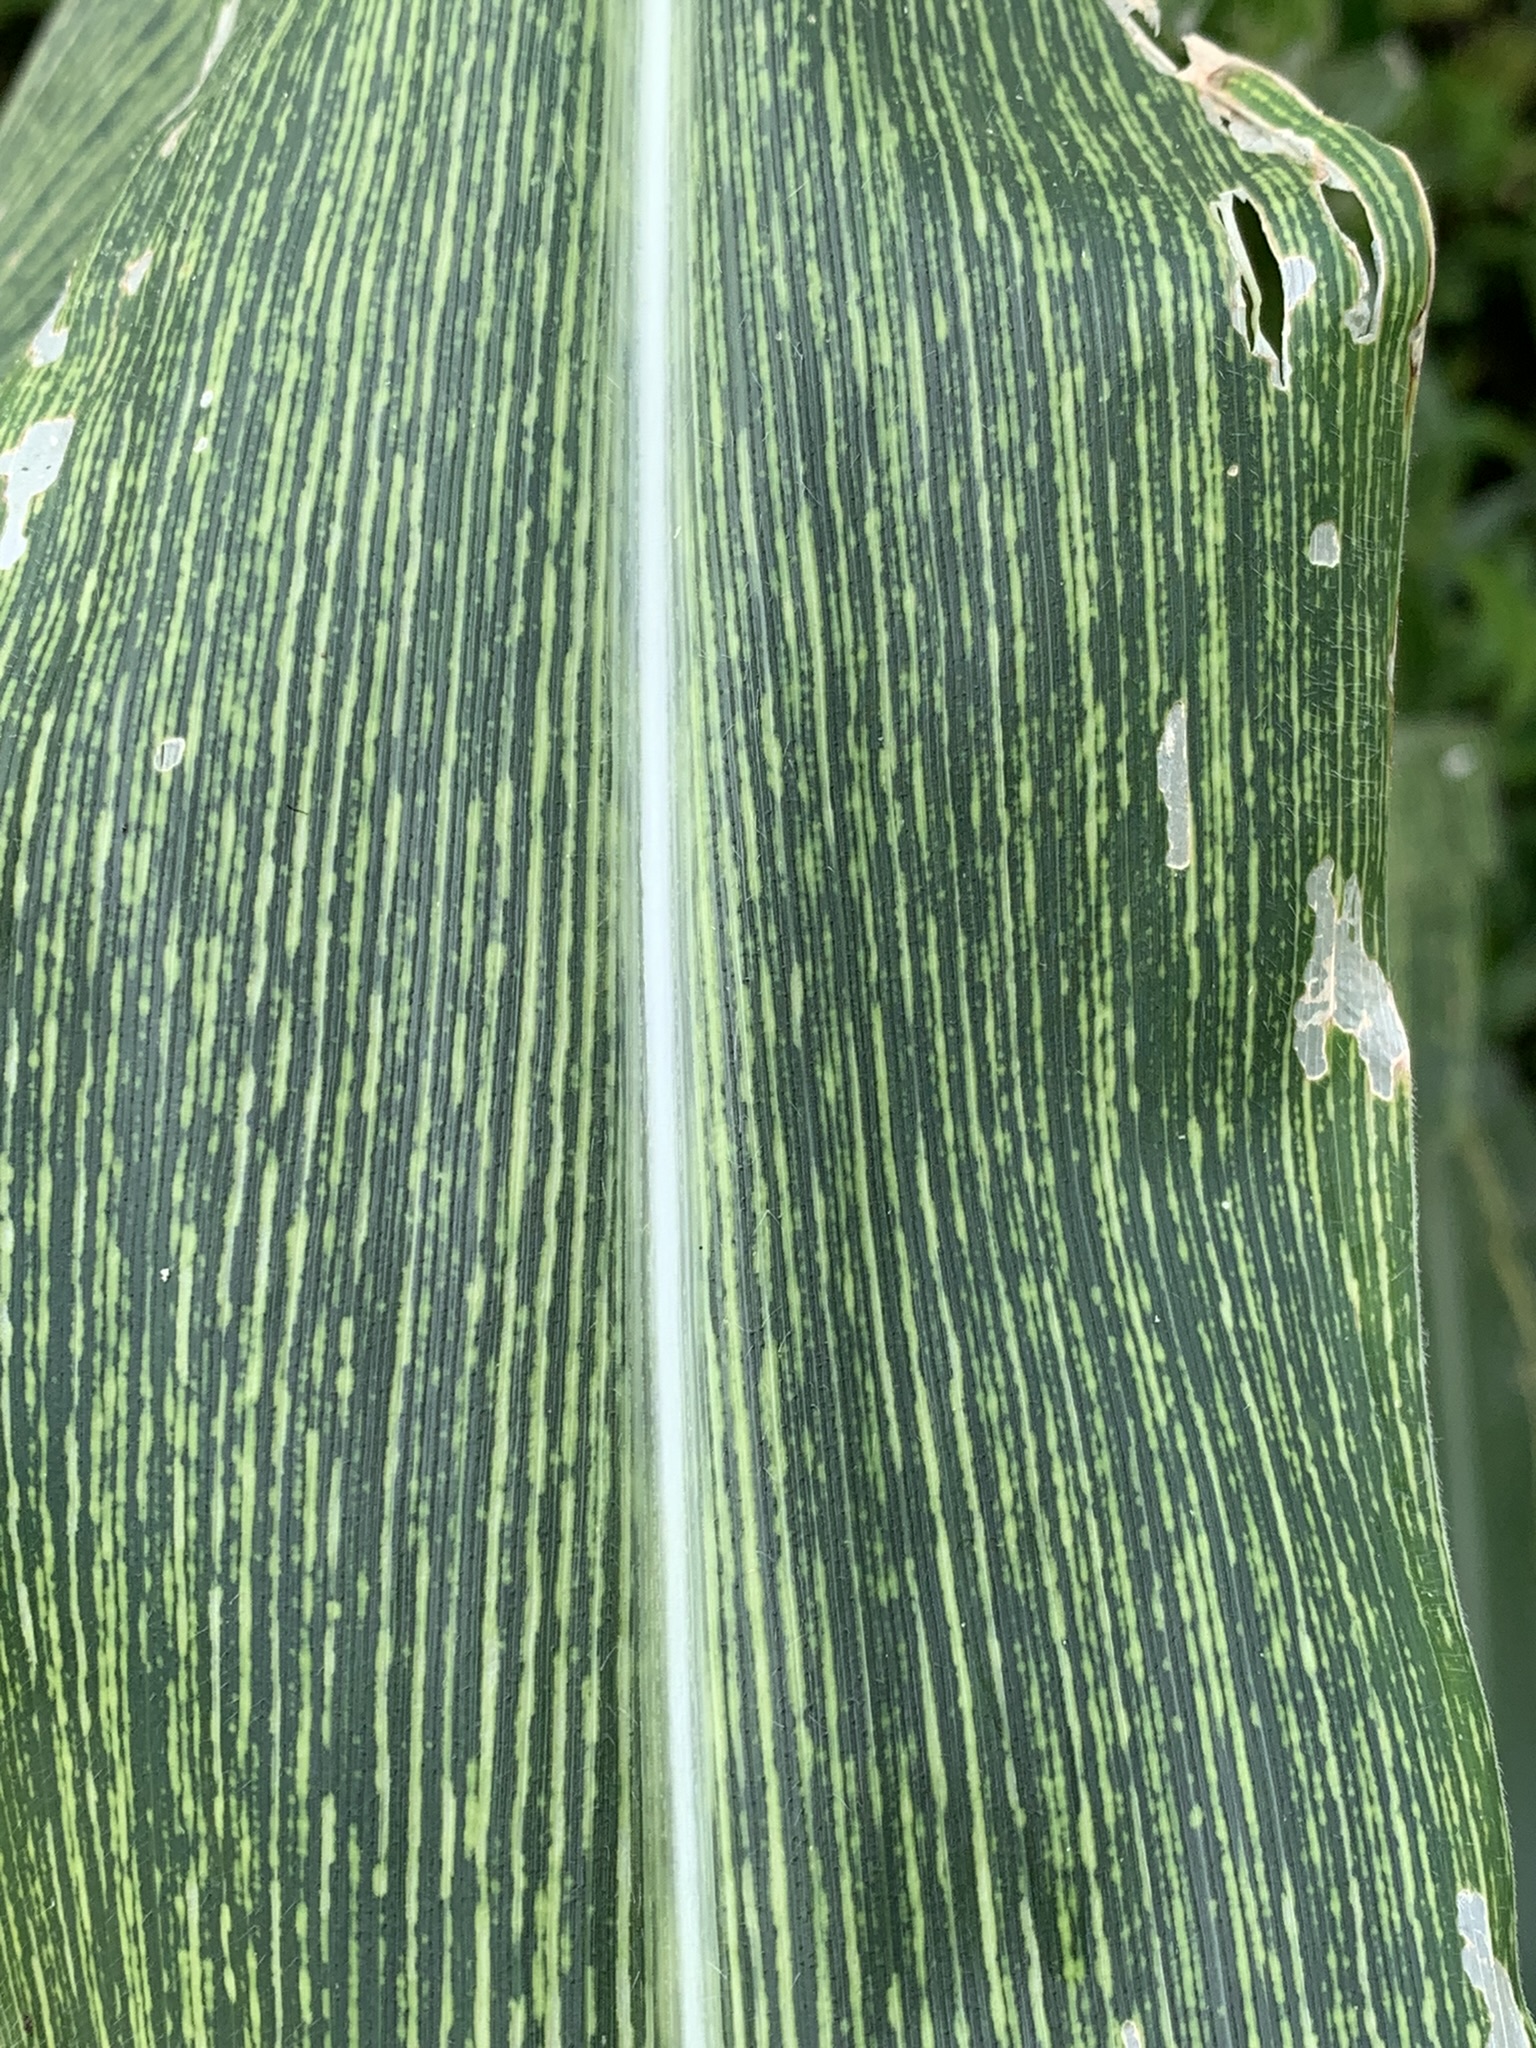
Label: MSV